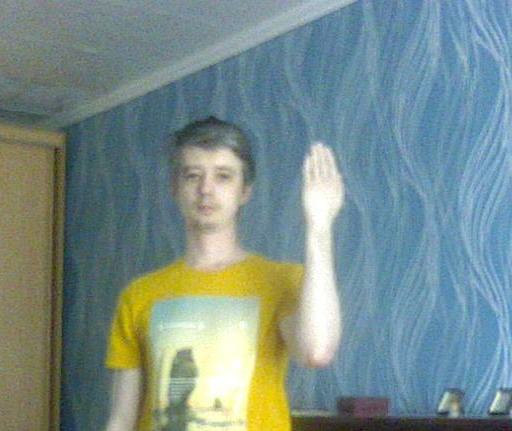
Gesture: stop_inverted